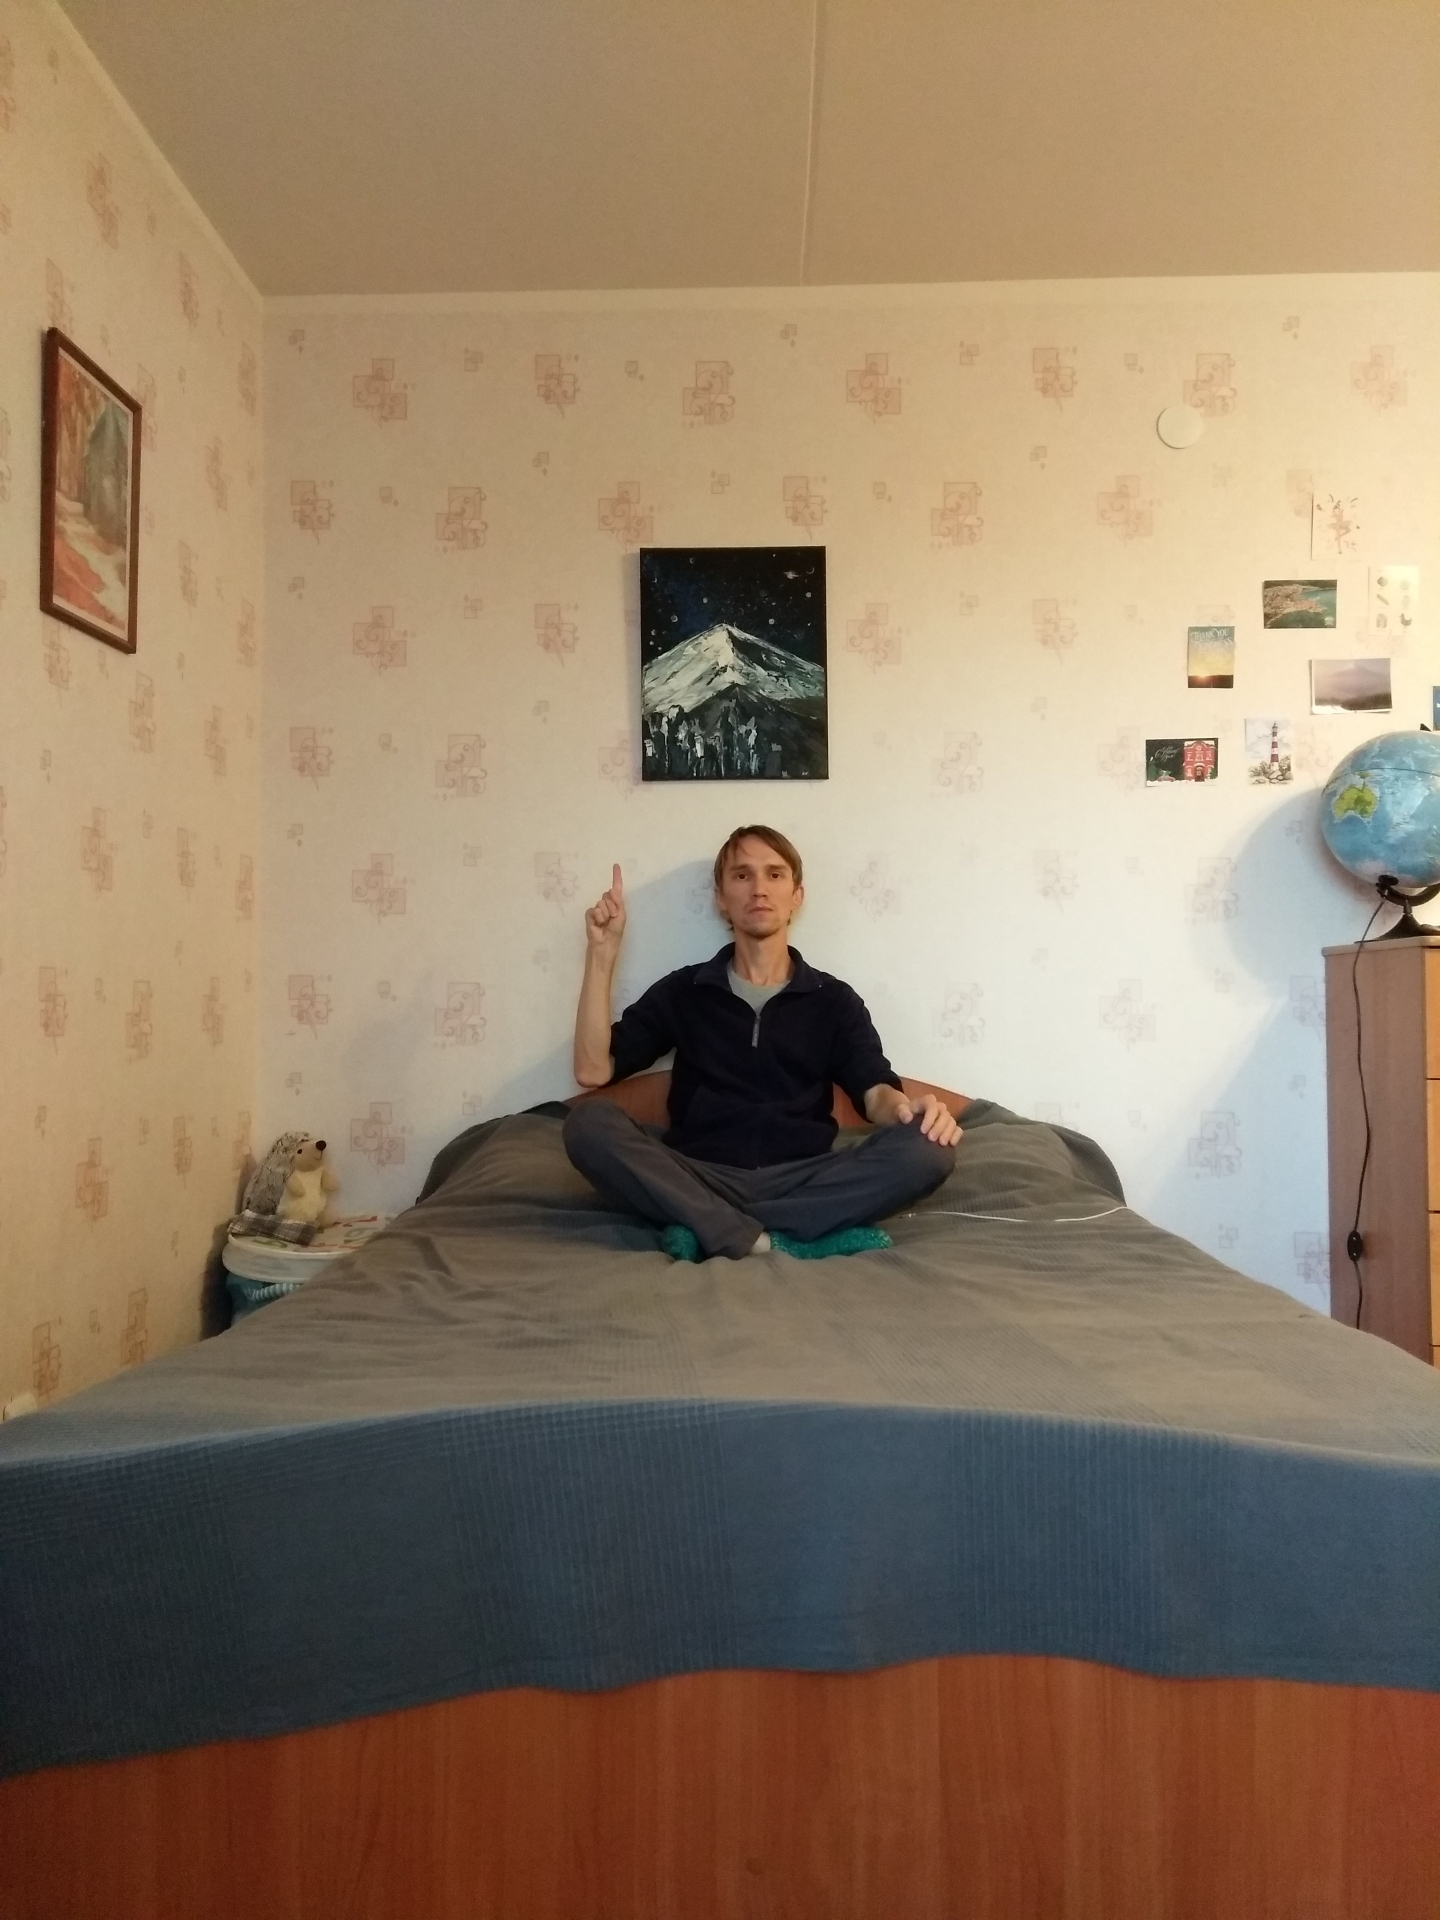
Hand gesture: one